Maurice Braverman

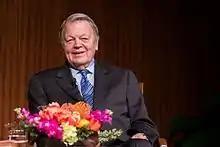
In 1978, Braverman spoke to Garry Wills about his time in prison with Alger Hiss.

Once on the stand as witness and his background discussed, Braverman found himself accused of Communism: Mr. Stripling: Are you a member of the Communist Party?